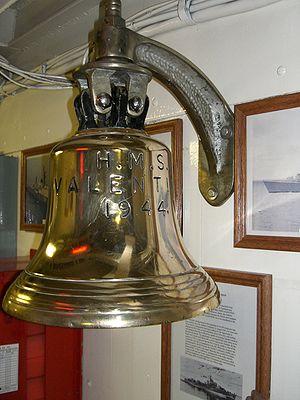
Le NCSM Algonquin (DDG 283) est un destroyer de la classe Iroquois de la Marine royale canadienne des Forces canadiennes. Il est assigné aux Forces maritimes du Pacifique et son port d'attache est la base des Forces canadiennes Esquimalt en Colombie-Britannique sur l'île de Vancouver dans l'océan Pacifique. Son rôle principal en temps de guerre est la lutte antiaérienne et anti-sous-marine, mais il a également pour fonctions d'effectuer des missions de recherche et sauvetage, des patrouilles de souveraineté et de surveillance des zones de pêche. Il est équipé pour servir de commandement à un groupe opérationnel.